Al Raed FC

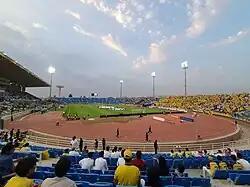
King Abdullah Sports City, the home ground of Al-Raed

The club play their home games at King Abdullah Sports City in Buraidah. They share the stadium with rivals Al-Taawoun, with whom they contest the Al-Qassim derby.